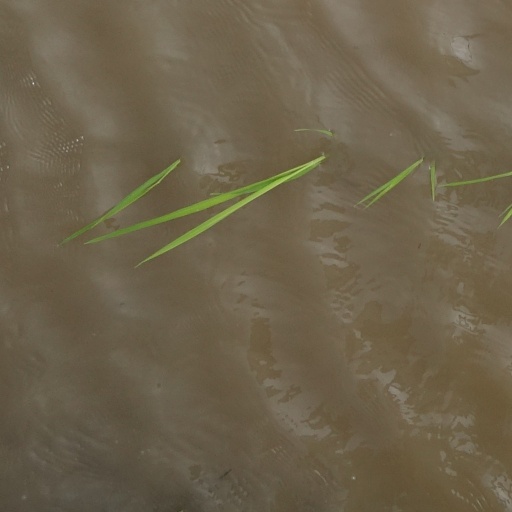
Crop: rice